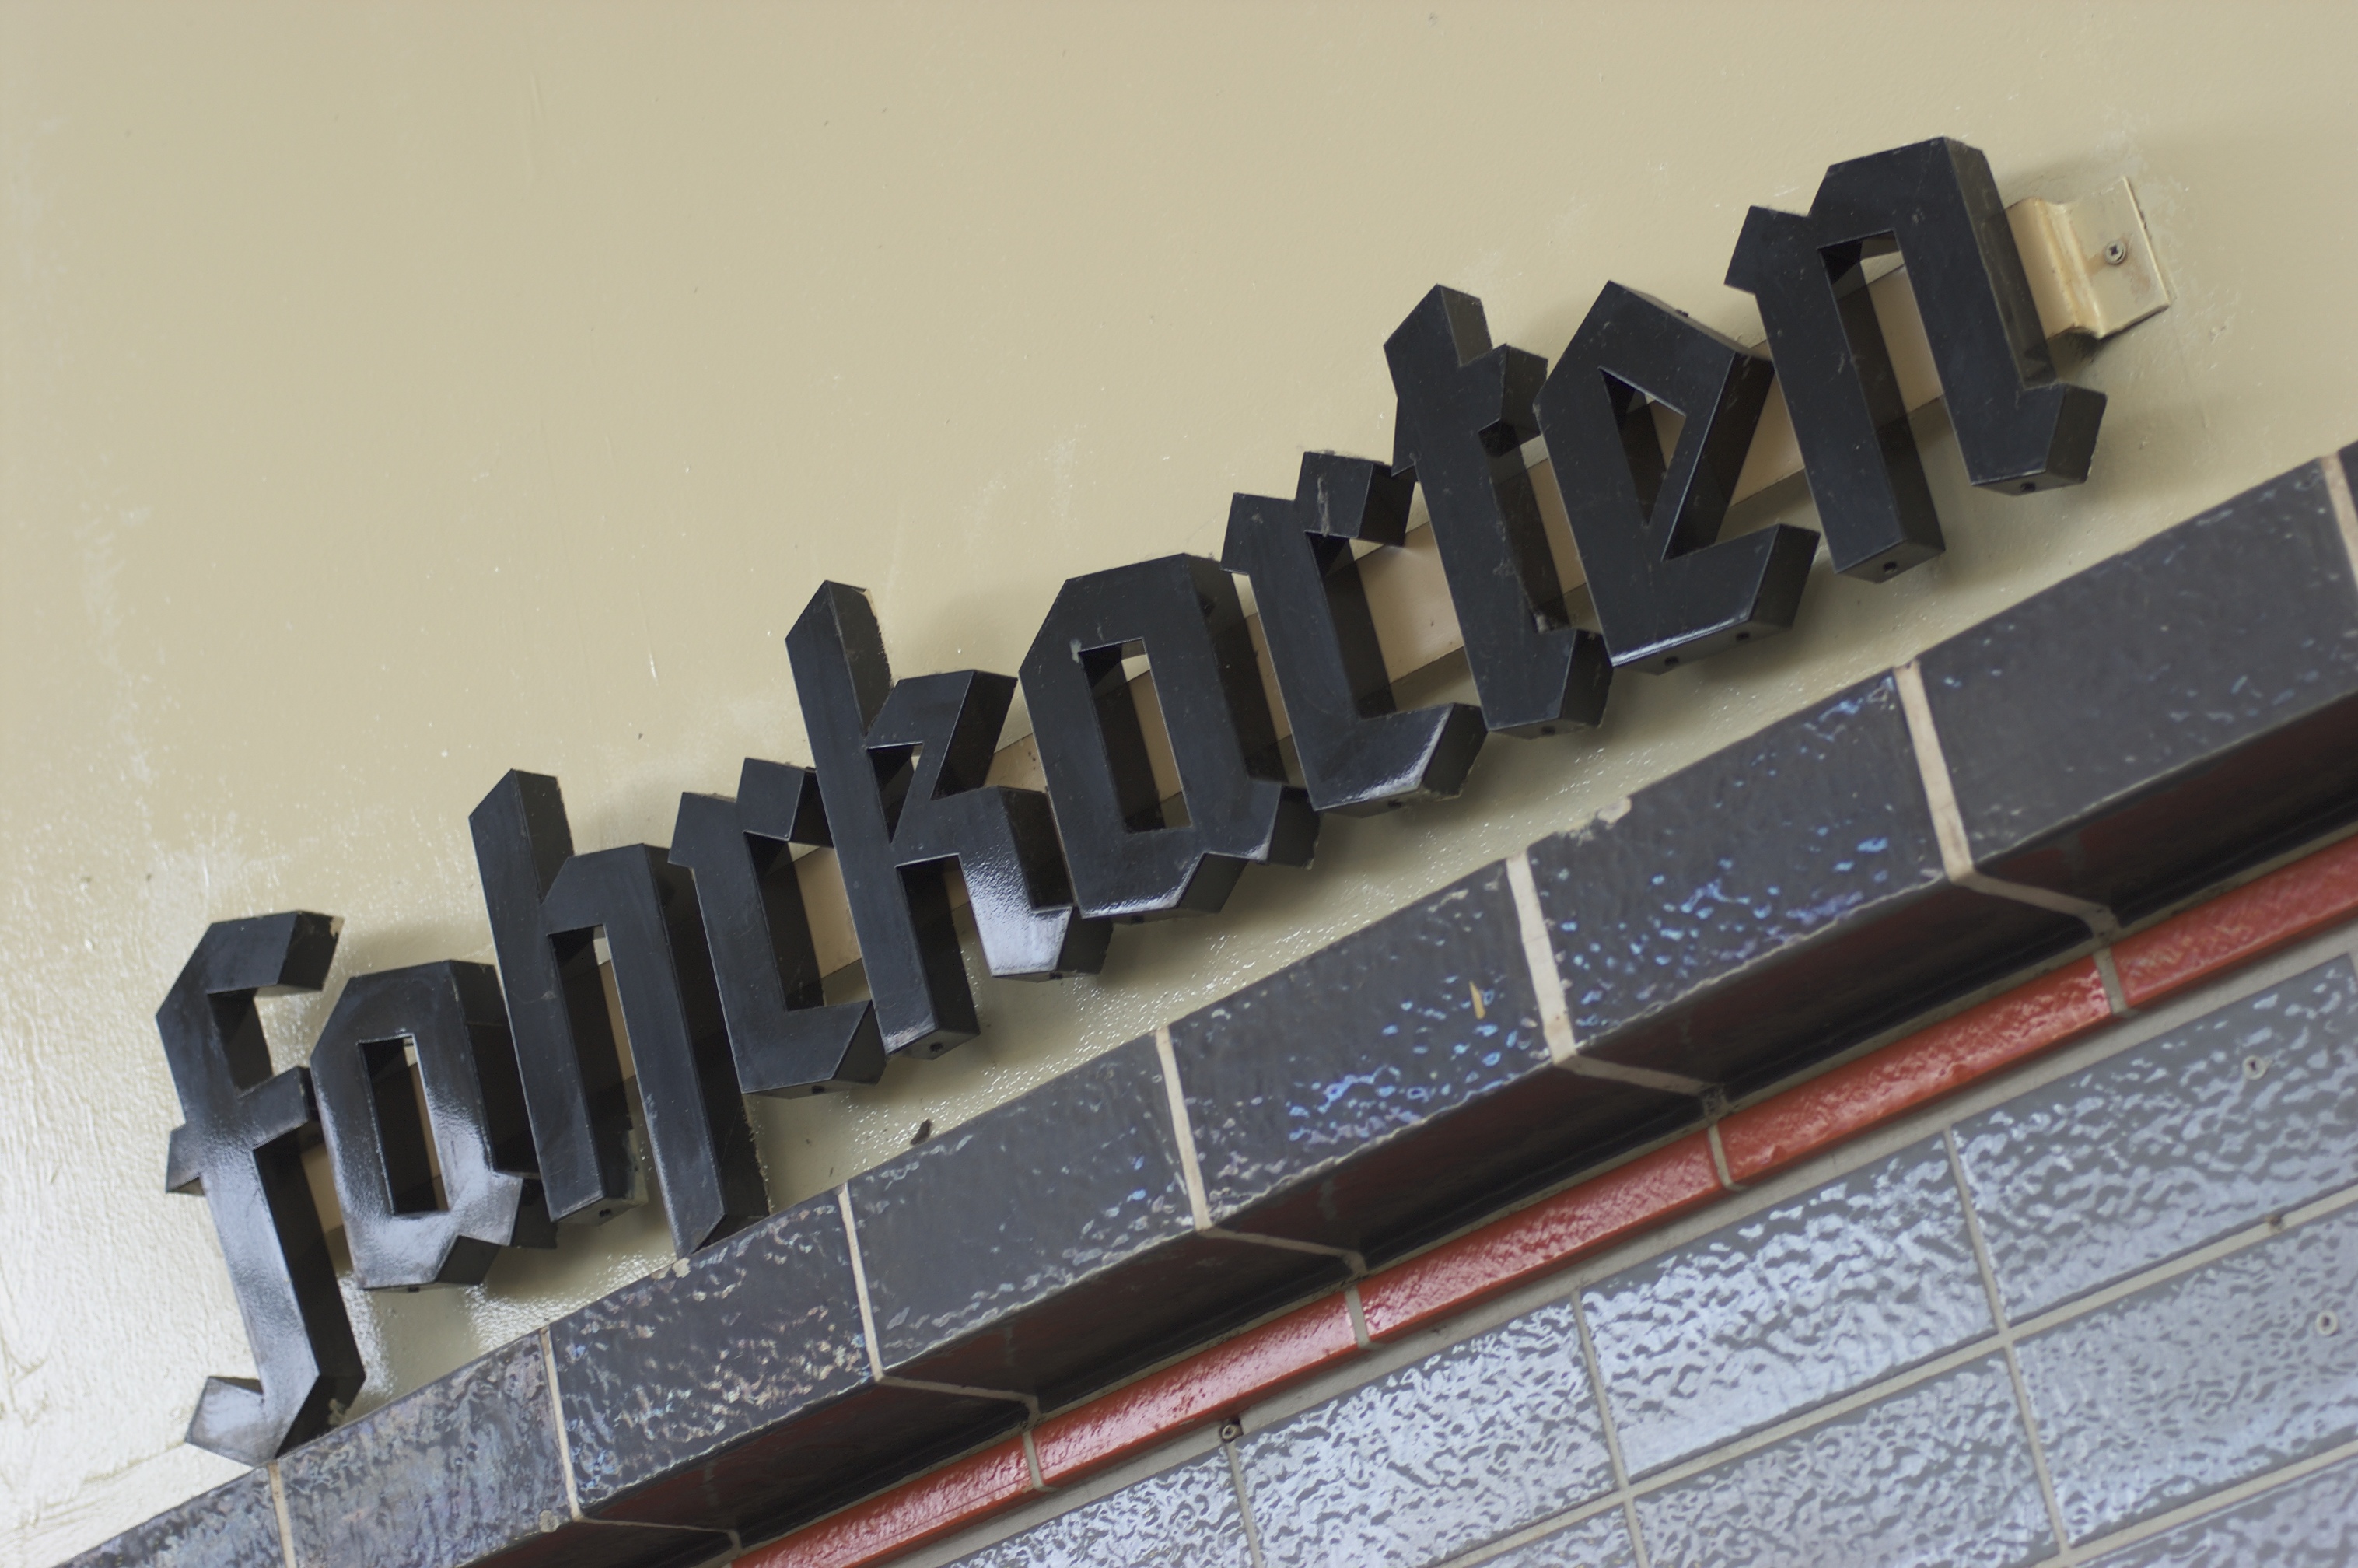
number, symbol, font, 2012, f14, rawtherapee, germany, deutschland, berlin, pentax, iron, lenstagged, steffenzahn, guessedberlin, gwbhcl, k100d, justpentax, iamflickr, cosina, voigtlander, 58mm, nokton, 58mmf14, 58mm14, nokton58mmf14slii, 58mmf14nokton, cosinavoigtl nder, voigtl ndernokton58mmf14, automotive exterior, personal computer hardware